TNN Motorsports Hardcore Heat

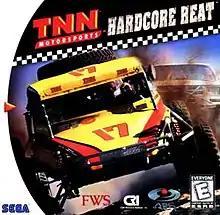
North American Dreamcast cover art

TNN Motorsports HardCore Heat ("Great Buggy" in early development), known in Japan and Europe as , is an off-road racing video game for the Dreamcast, developed and published by CRI, and published by ASC Games and Sega in 1999.